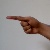
The image shows a hand gesture representing the letter 'G' in Indian Sign Language.